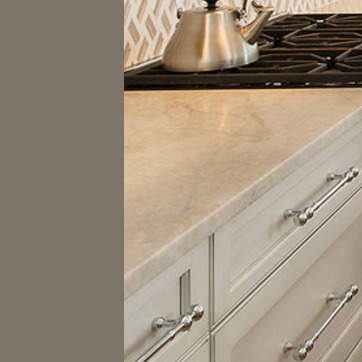
Material: polishedstone